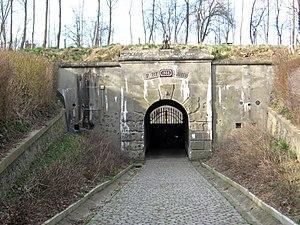
Entrée du Fort de Lantin (1888)
Le Fort de Lantin est l'un des douze forts établis pour la défense de Liège, en Belgique à la fin du XIXᵉ siècle à l'initiative du général belge Henri Alexis Brialmont. Contrairement aux ouvrages français de l'époque, le fort a été construit presque exclusivement en béton, matériau largement méconnu.
La Basse-Meuse est une région de la province de Liège correspondant au bassin de la Meuse entre la ville wallonne de Liège et la ville néerlandaise de Maastricht. Cette région est représentée par la maison du tourisme de Basse-Meuse.